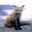
Label: fox